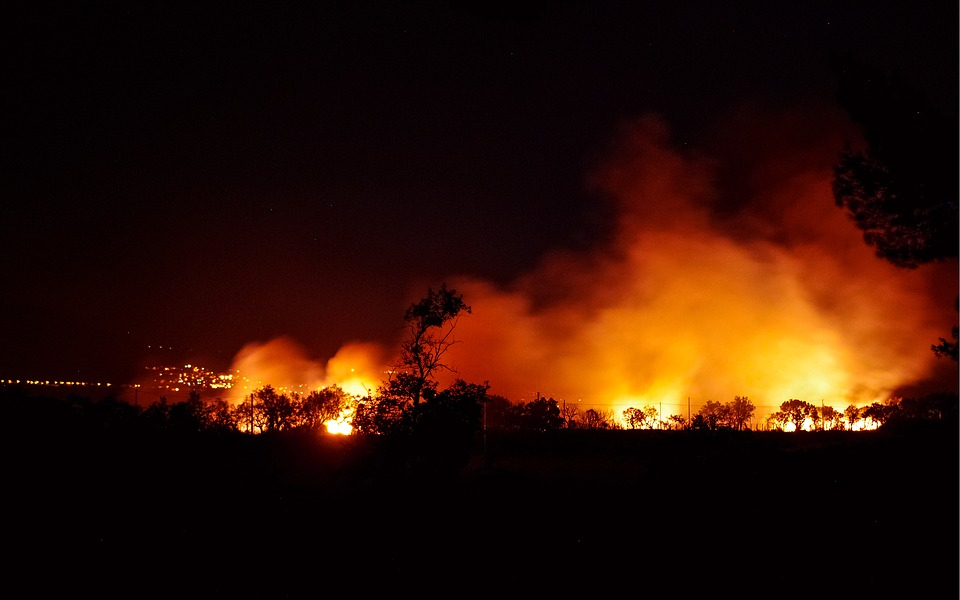
Fire: yes
Smoke: yes